Eutychides

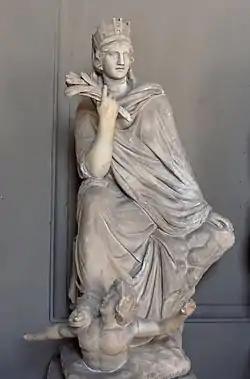
Marble Roman copy of Eutychides' "Tyche of Antioch", Galleria dei Candelabri, Vatican Museums; original dates back to the 3rd century BC.

Eutychides of Sicyon in Corinthia, Greek sculptor of the early part of the 3rd century BC, was a pupil of Lysippus. His most noted work was a statue of the Tyche of Antioch, a goddess who embodied the idea of the then newly founded city of Antioch. The Tyche was seated on a rock, crowned with towers, and having the river Orontes at her feet. There is a small copy of the statue in the Vatican. It was imitated by a number of Asiatic cities; and indeed most statues since created that commemorate cities borrow something from the work of Eutychides.